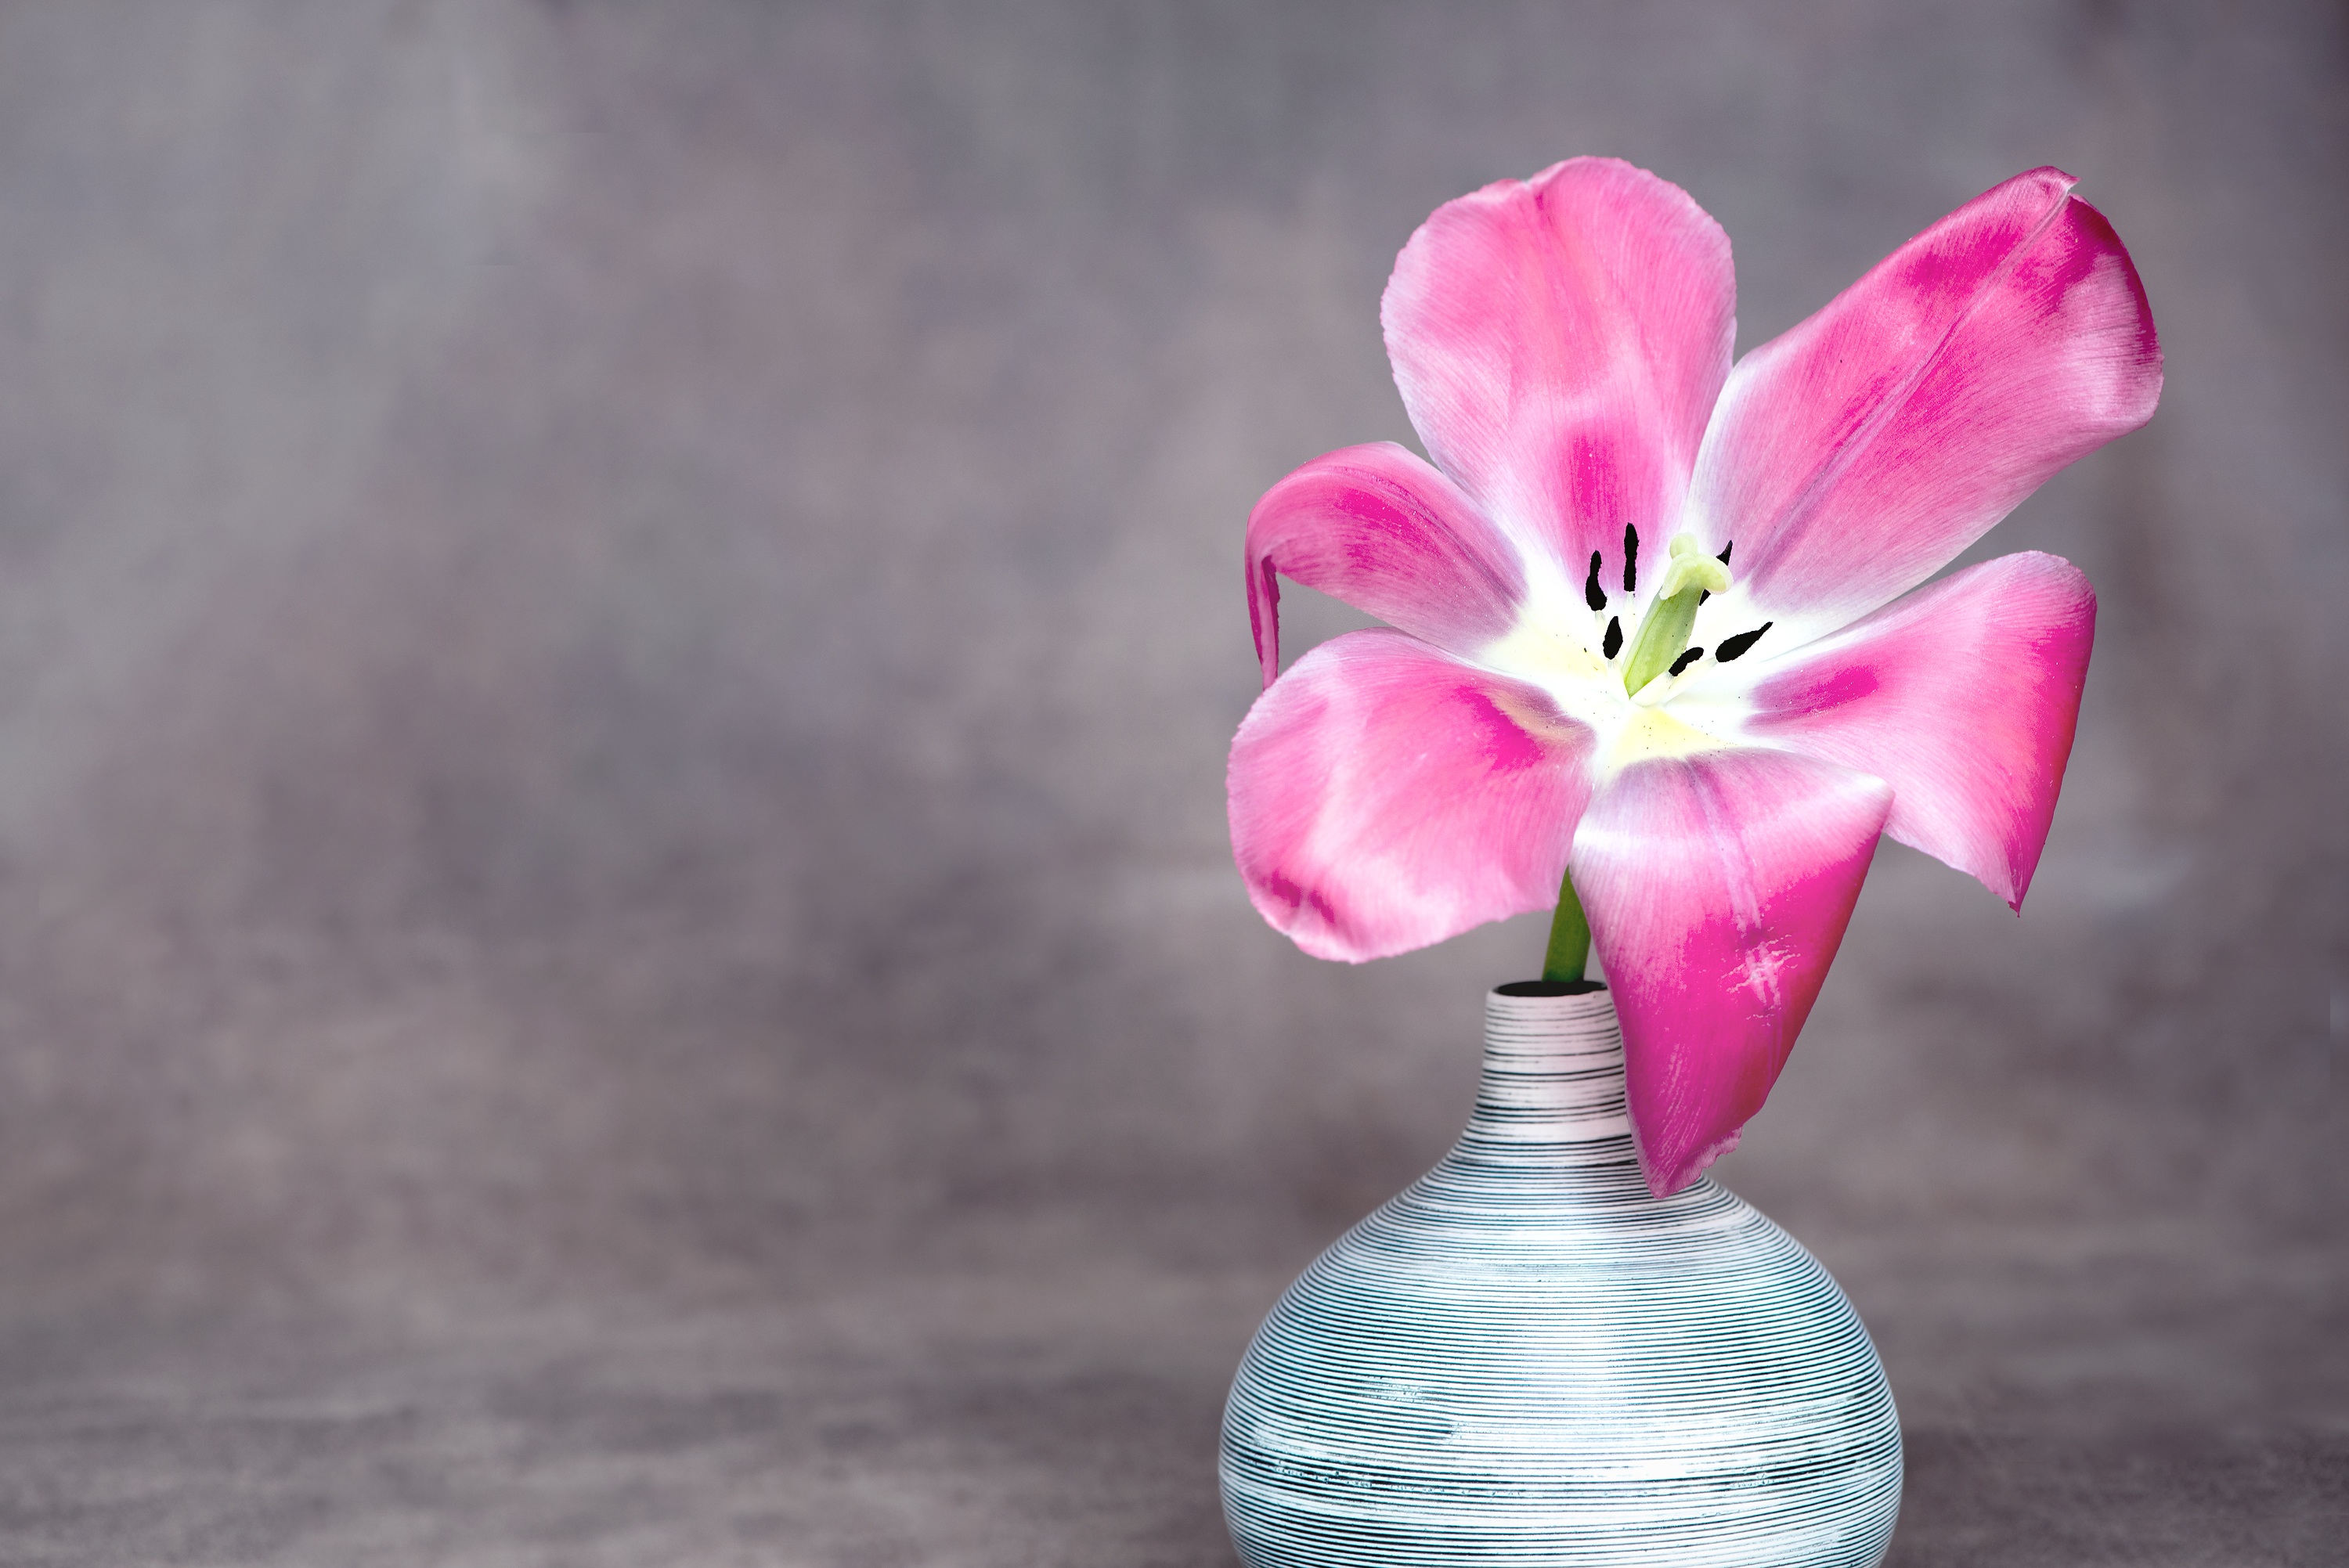
blossom, plant, flower, petal, bloom, tulip, vase, pink, close, still life, petals, pistil, spring flower, macro photography, flowering plant, schnittblume, flower stamp, land plant